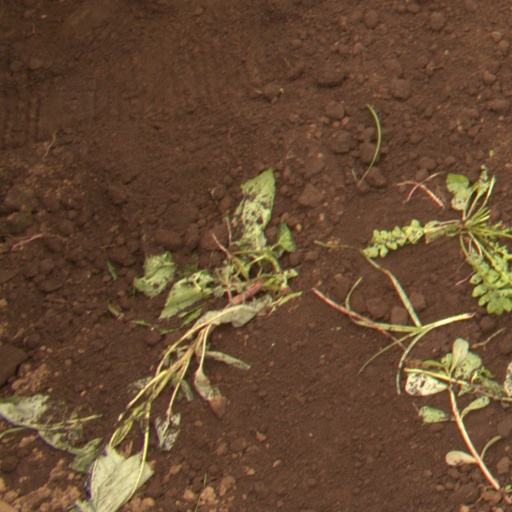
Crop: soybean